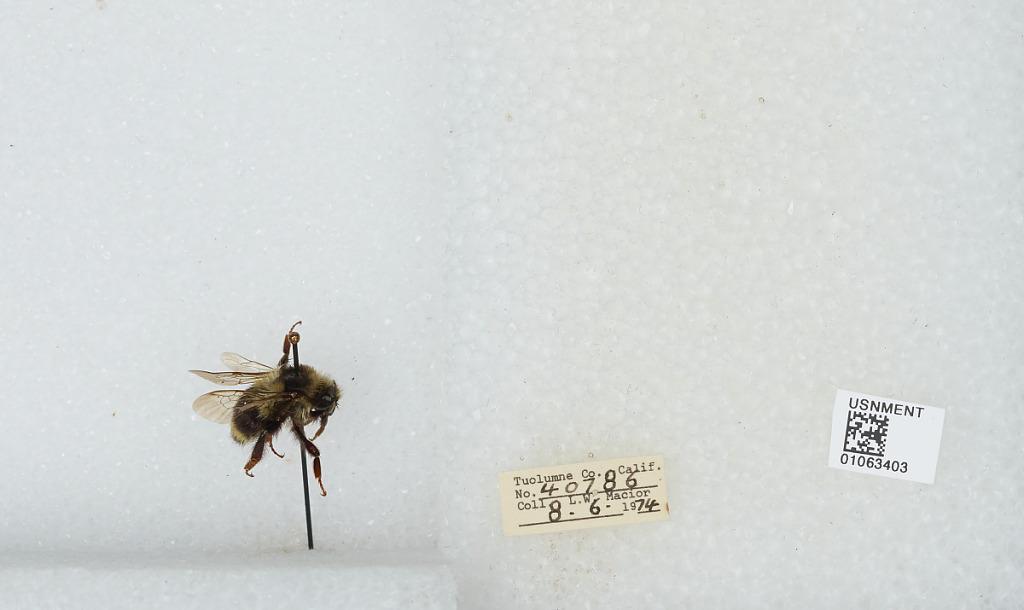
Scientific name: Bombus bifarius nearcticus
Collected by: L. Macior
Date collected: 1974-8-6
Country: United States
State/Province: California
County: Tuolumne
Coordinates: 38.02, -119.93